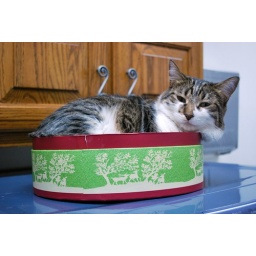
sleeping in a Christmas box on top of the dryer, her favorite spot